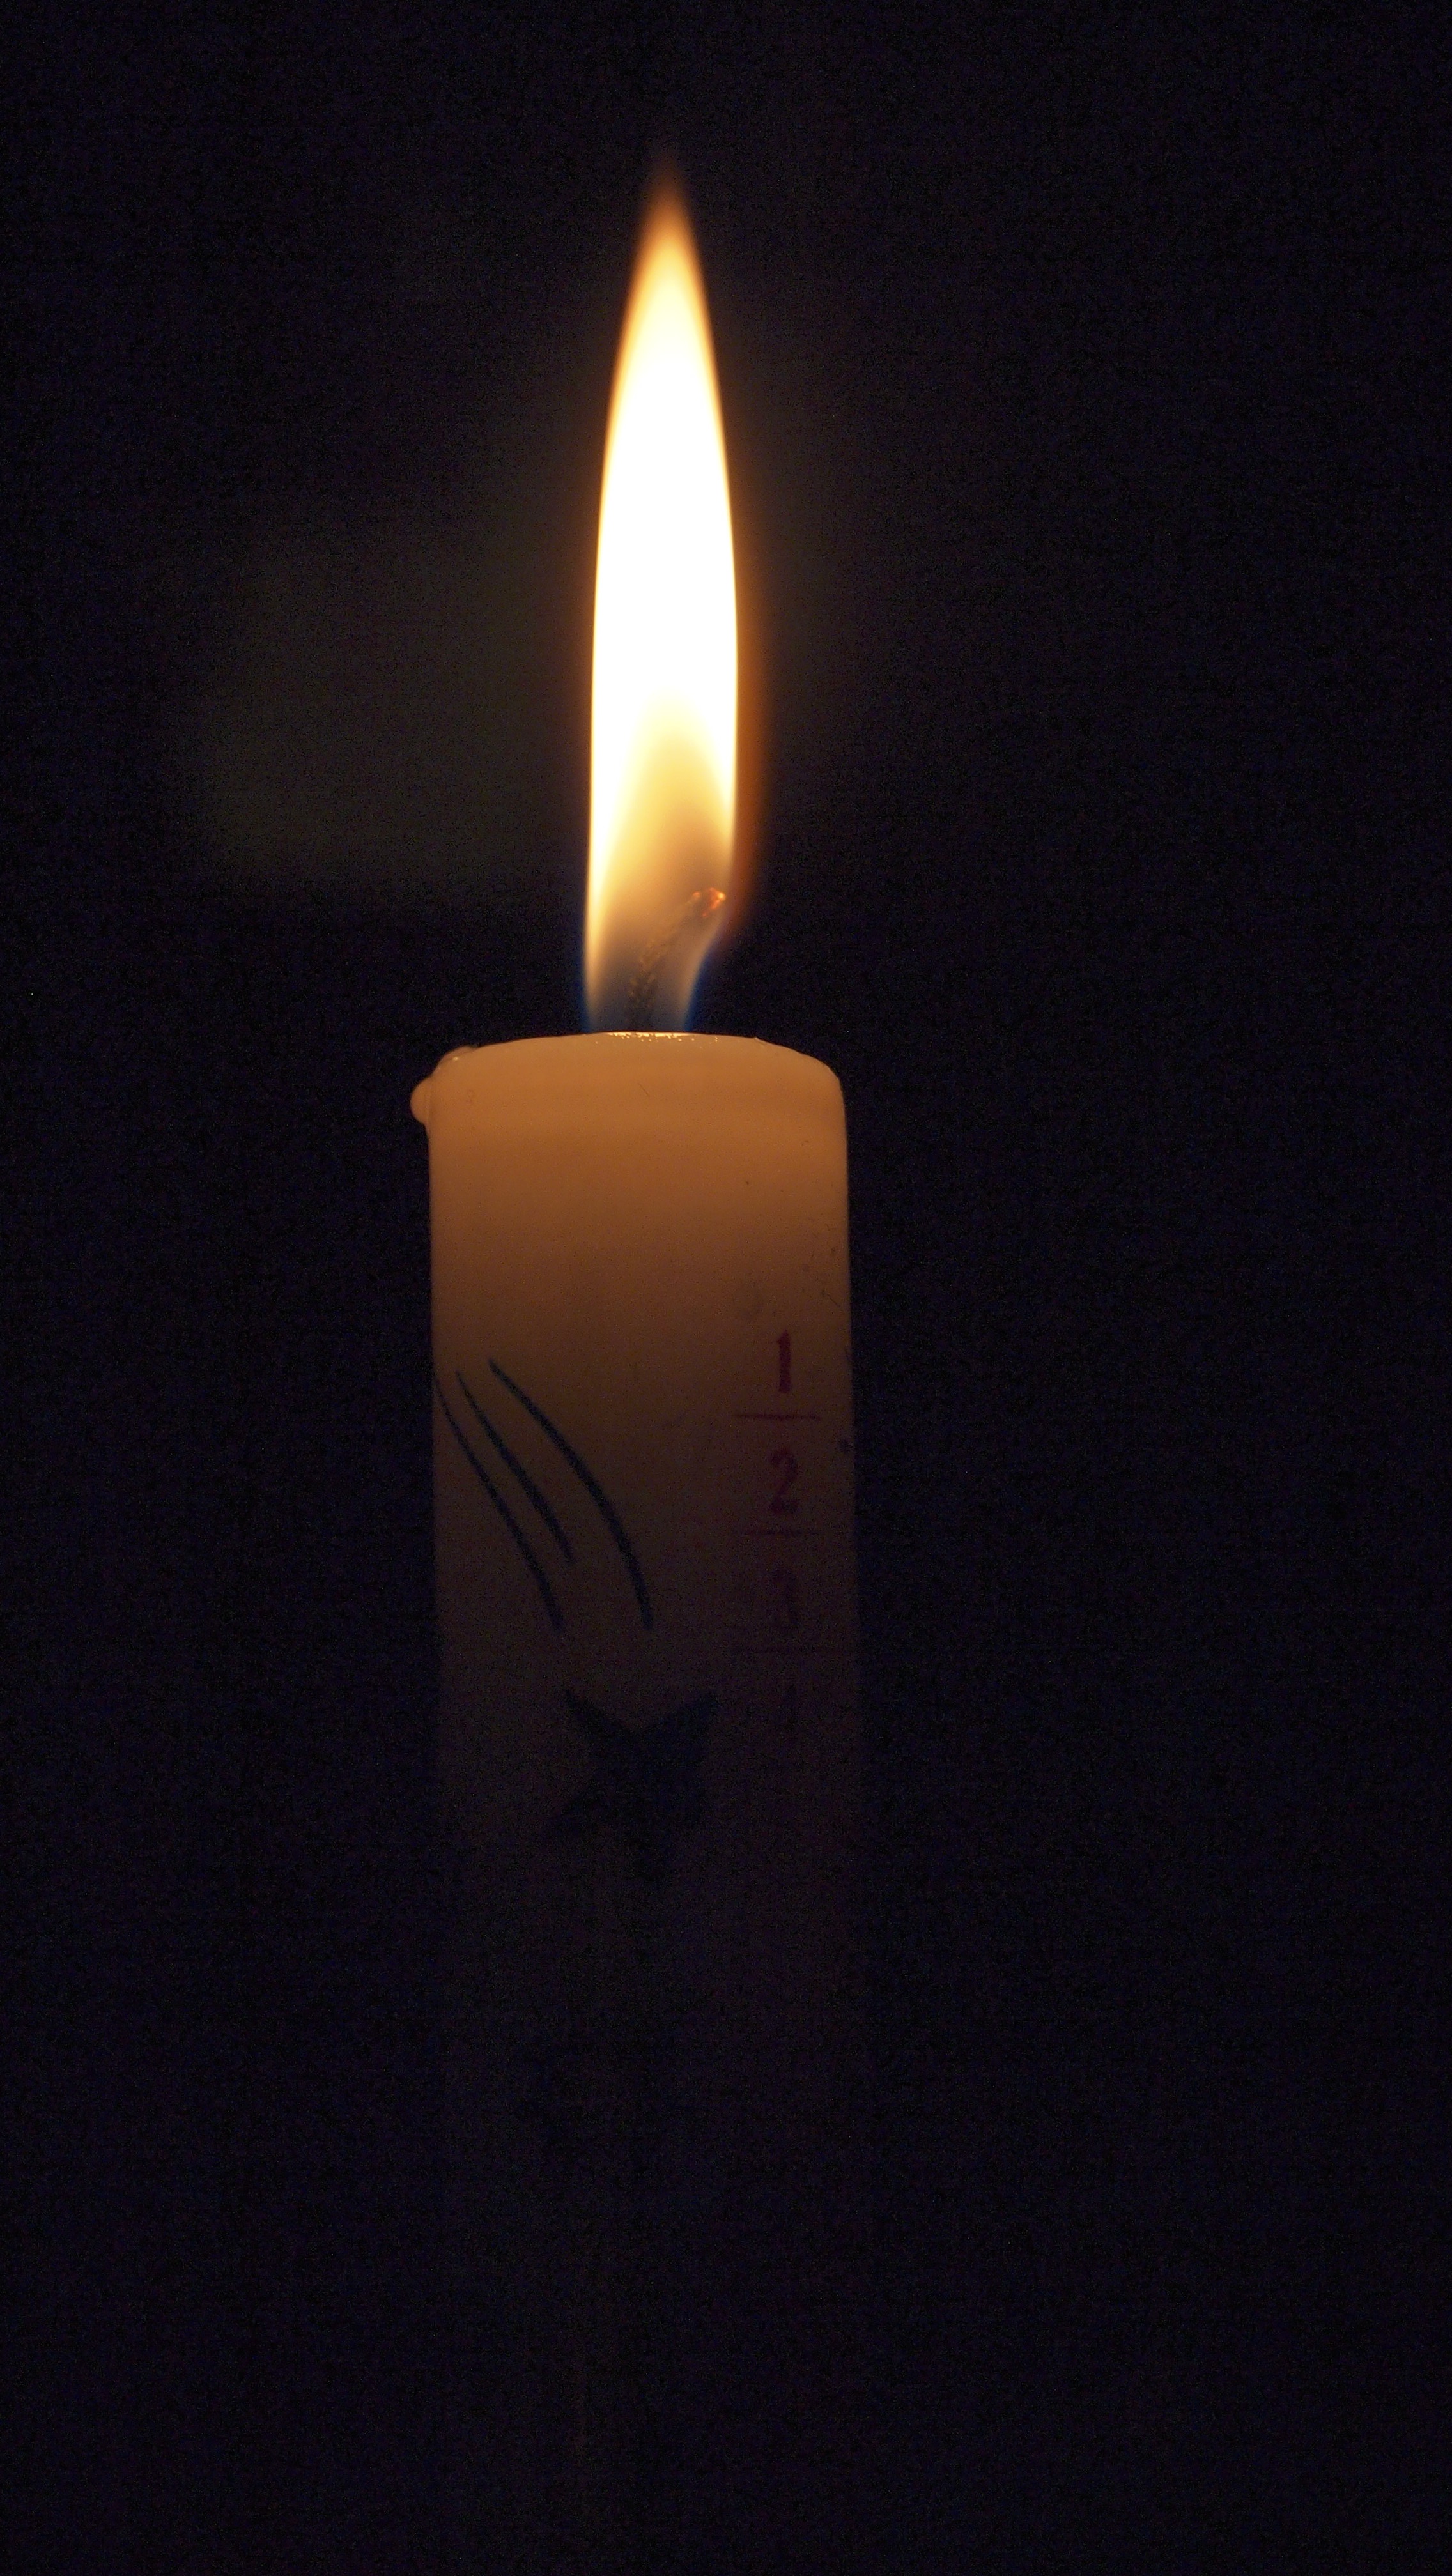
light, night, atmosphere, reflection, flame, religion, darkness, candle, lighting, advent, light fixture, dark background